Thames Transit

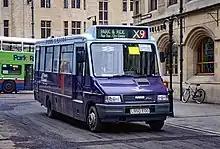
Iveco 59-12 midibus in Park and Glide livery

The new vehicle type and the use of branding proved to be a precursor for other route changes; the company later incrementally introduced the Rose Hill Runner (number 3 route running from Rose Hill to Oxford city centre), City Cavalier (number 7 route: Barton to Cutteslowe via Headington, city centre and Summertown), Kidlington Cavalier (number 7A running originally from Kidlington to St Aldates), Carousel (10/10A "city circle" service running in both directions from the city centre to Summertown, Marston, Headington, Wood Farm, Cowley and back to the city centre), and Witney Weaver (100, Oxford to Witney and Carterton), as brands for existing routes which were upgraded to new Dennis Darts. It also introduced branding on the X9 Park and Ride service running between Oxford's largest P&R, Redbridge, and the northern Pear Tree Park & Ride. The branding in this case was 'Gloria Glide', with buses featuring a picture of a six-foot female chauffeur and the slogan 'Park & Ride with Gloria Glide' – which generated accusations of sexism by the University of Oxford.